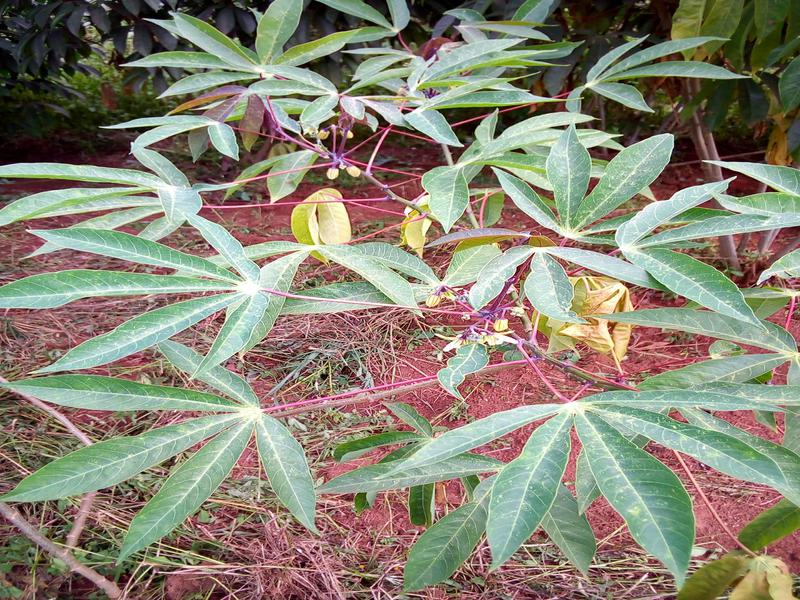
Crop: cassava
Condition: healthy